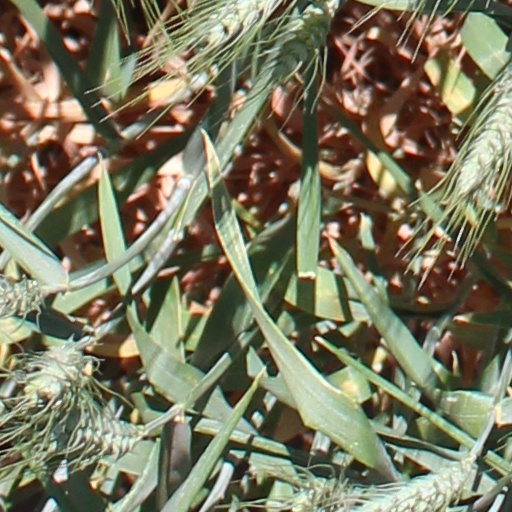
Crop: wheat